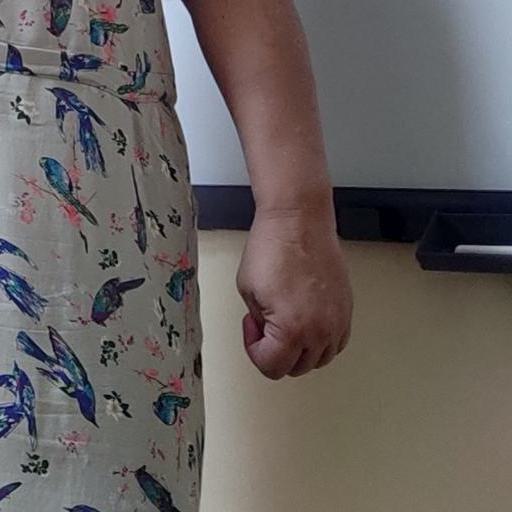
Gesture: no_gesture